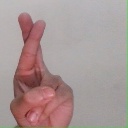
अक्षर: र